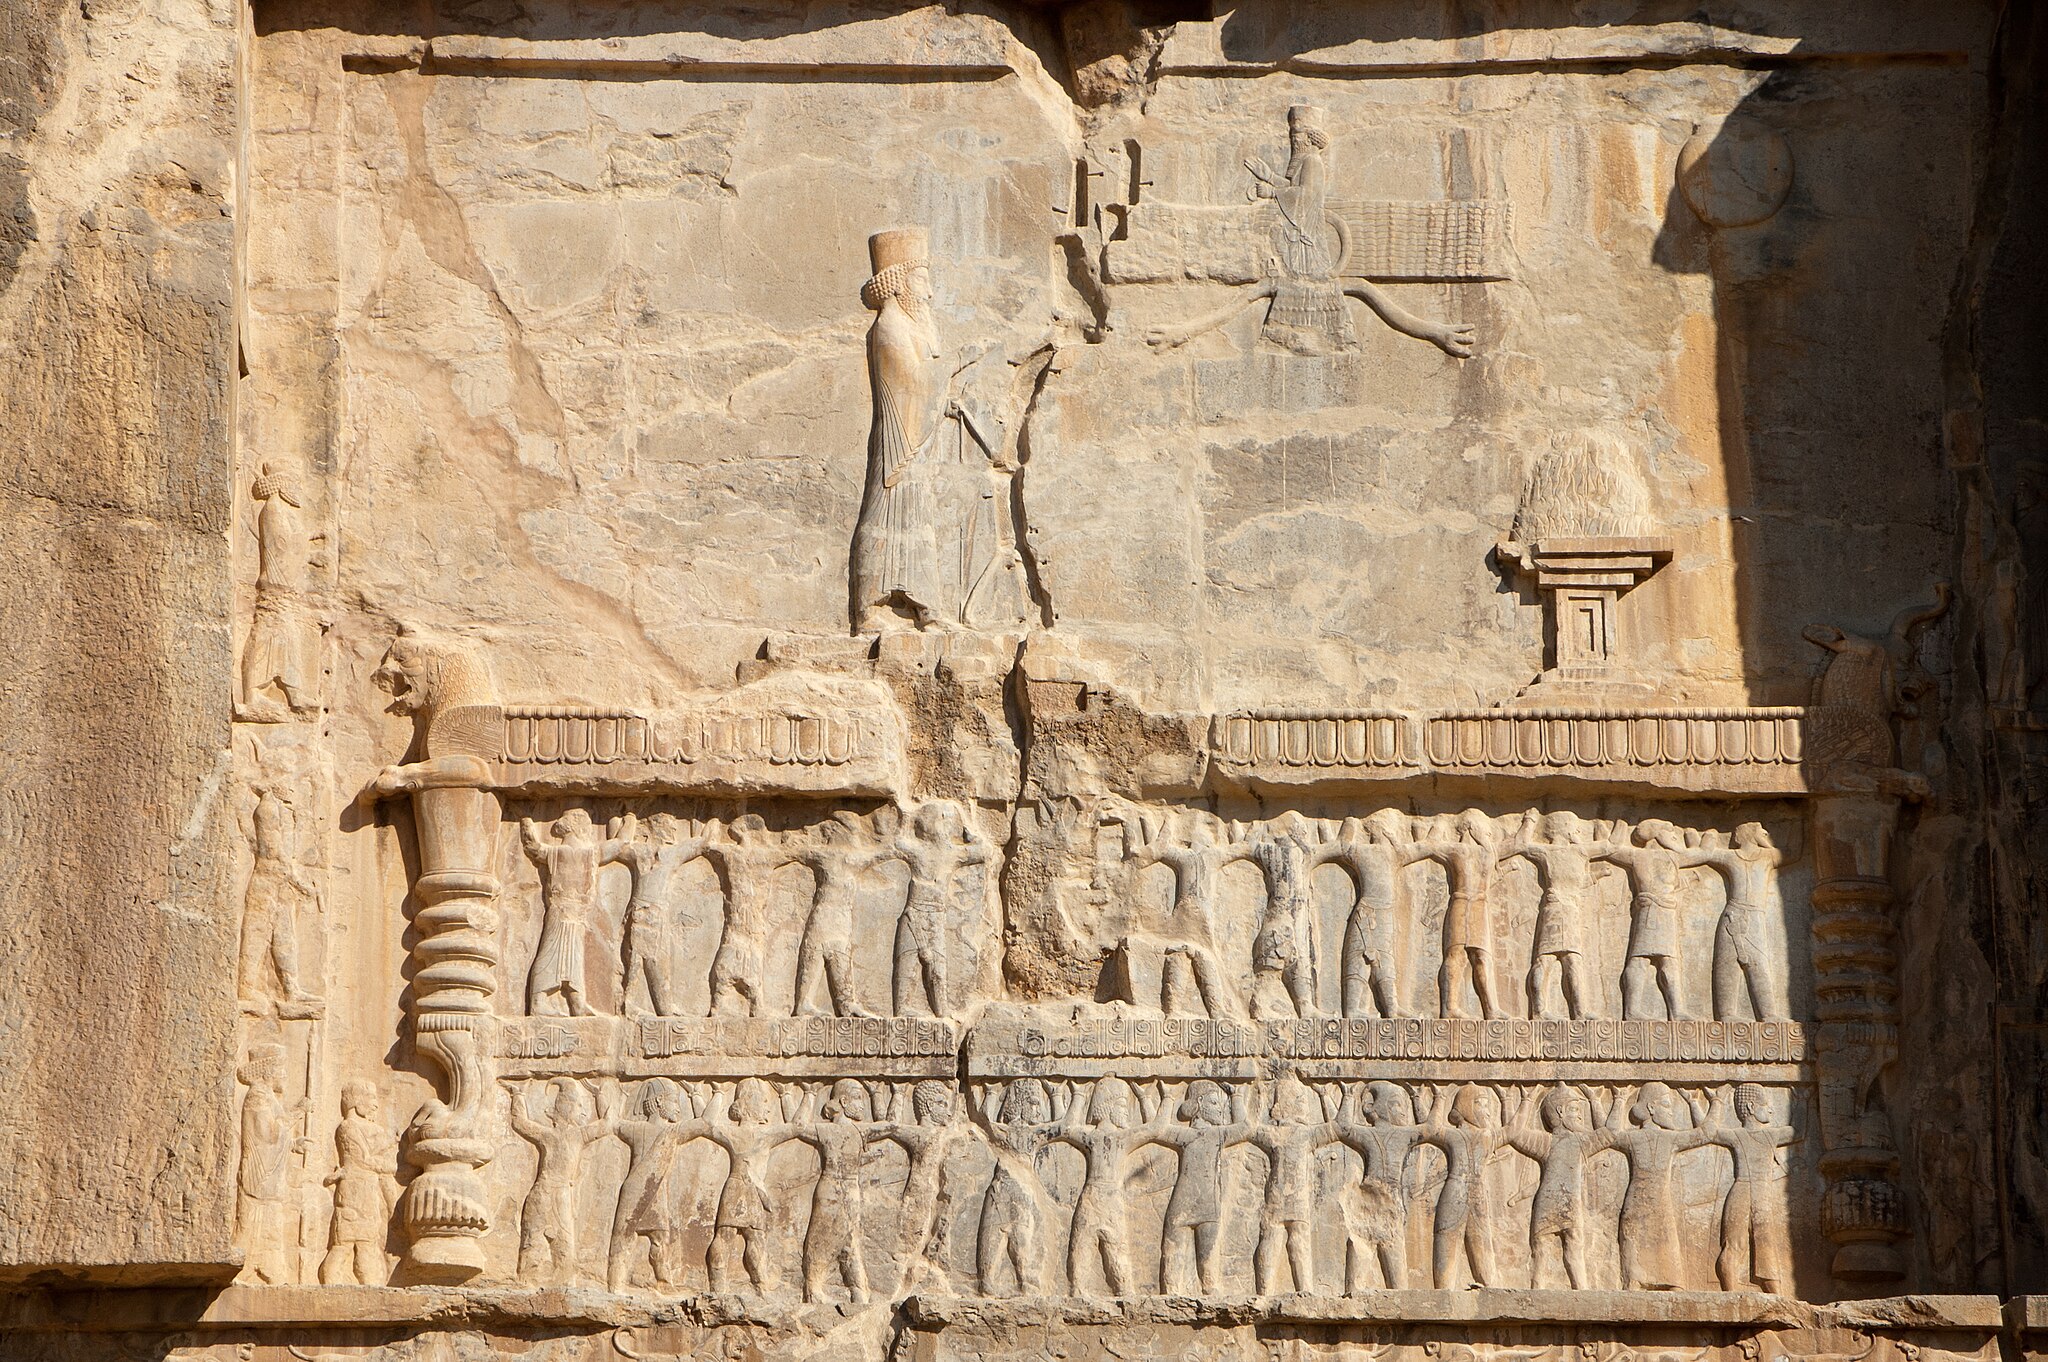
Title: Persepolis Tomb of Artaxerxes II Mnemon (r.404-358 BCE) Upper Relief
Description: Persepolis Tomb of Artaxerxes II Mnemon (r.404-358 BCE) Upper Relief
Date: 2010-11-21 13:43:19
Categories: Tomb of Artaxerxes II, 4th-century BC reliefs in Iran, Flickr images reviewed by FlickreviewR 2, 2010 in Persepolis